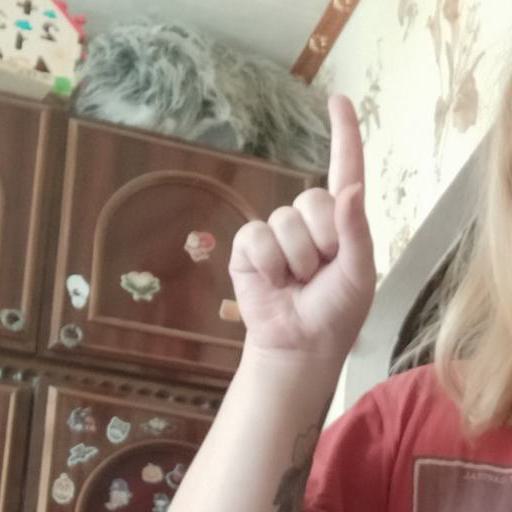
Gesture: one